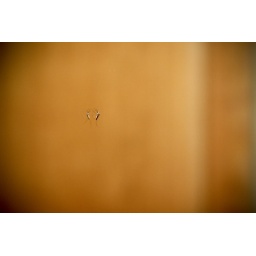
I saw this little guy sitting on the mirror in our guest bathroom tonight.